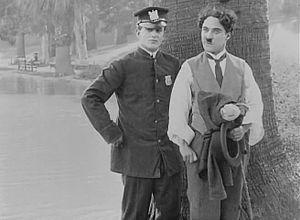
Edwin Frazee et Charlie Chaplin dans ""Charlot rival d'amour"" (Those love pangs) (1914)"
Edwin Frazee est un réalisateur, scénariste et acteur américain né le 10 juillet 1881, connu pour avoir dirigé Stan Laurel dans deux de ses premiers films.